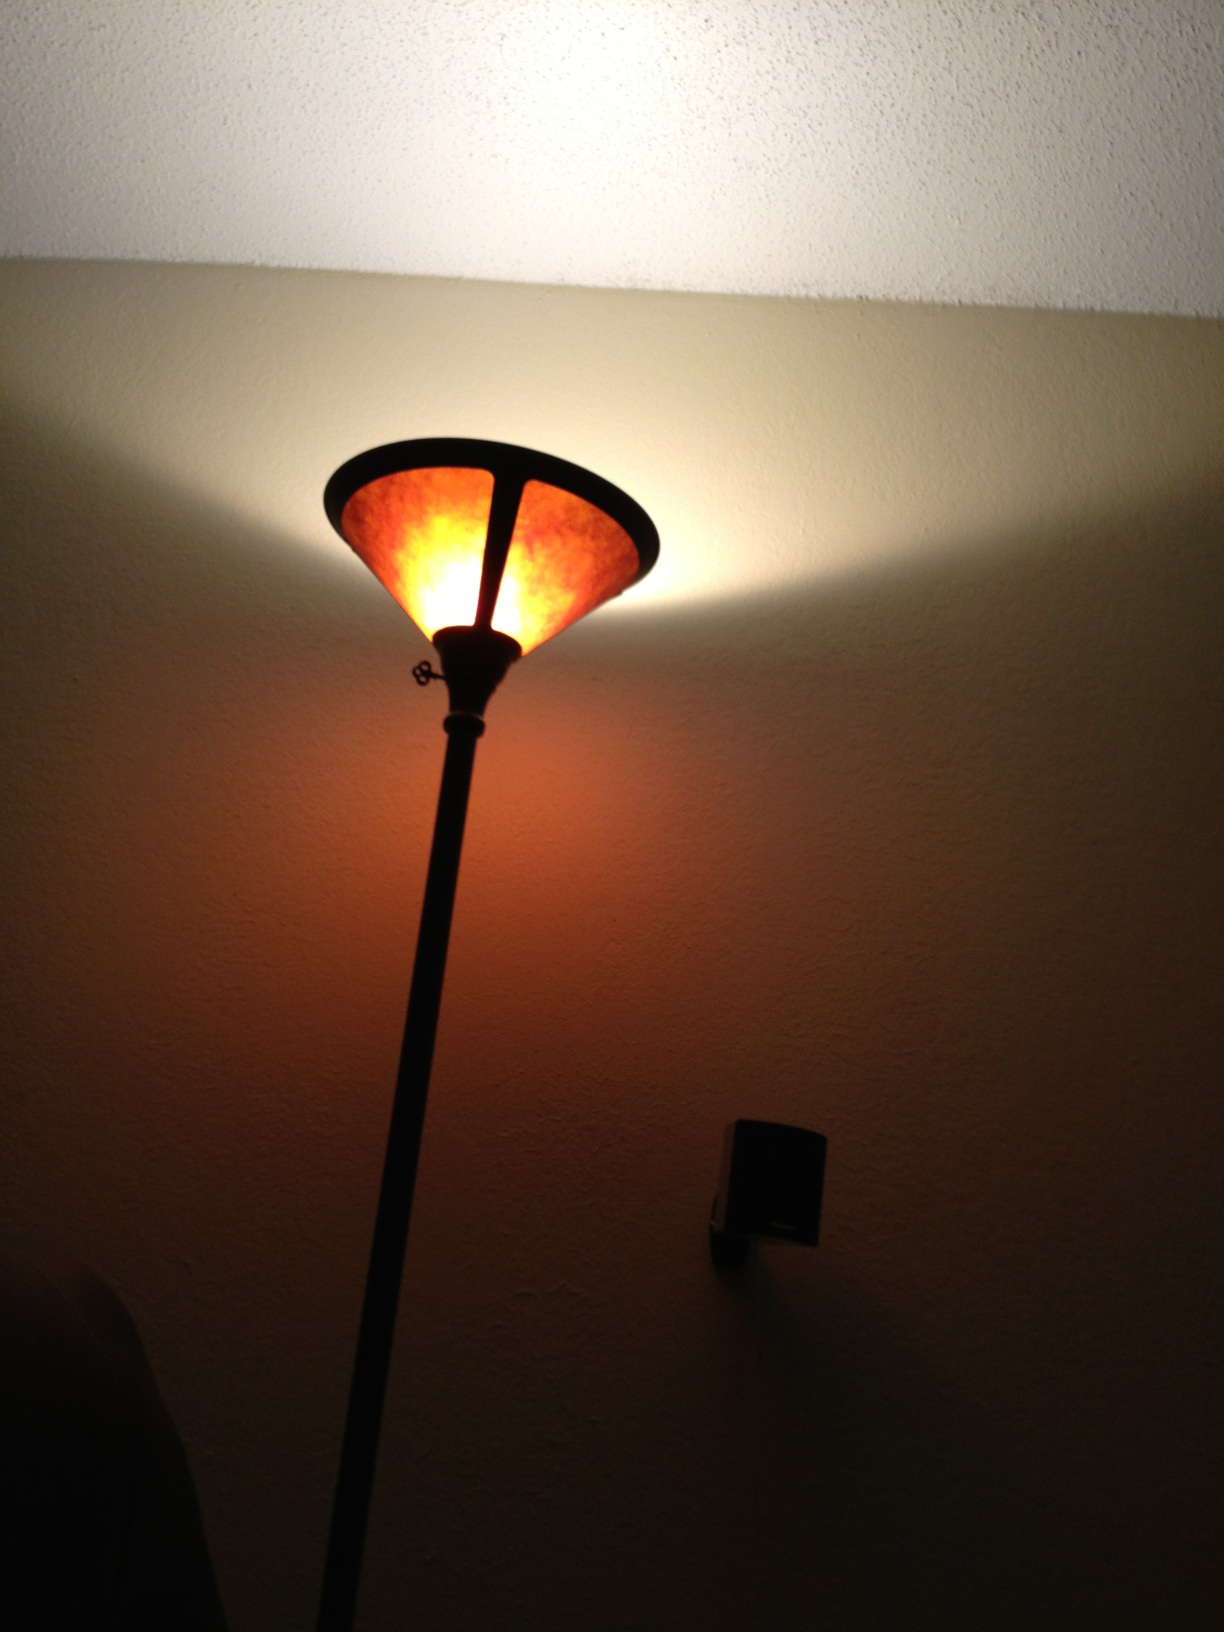Question: Is this light on or off?
Answer: on